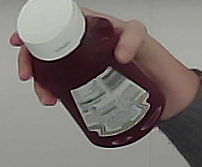
Product: heinz_ketchup